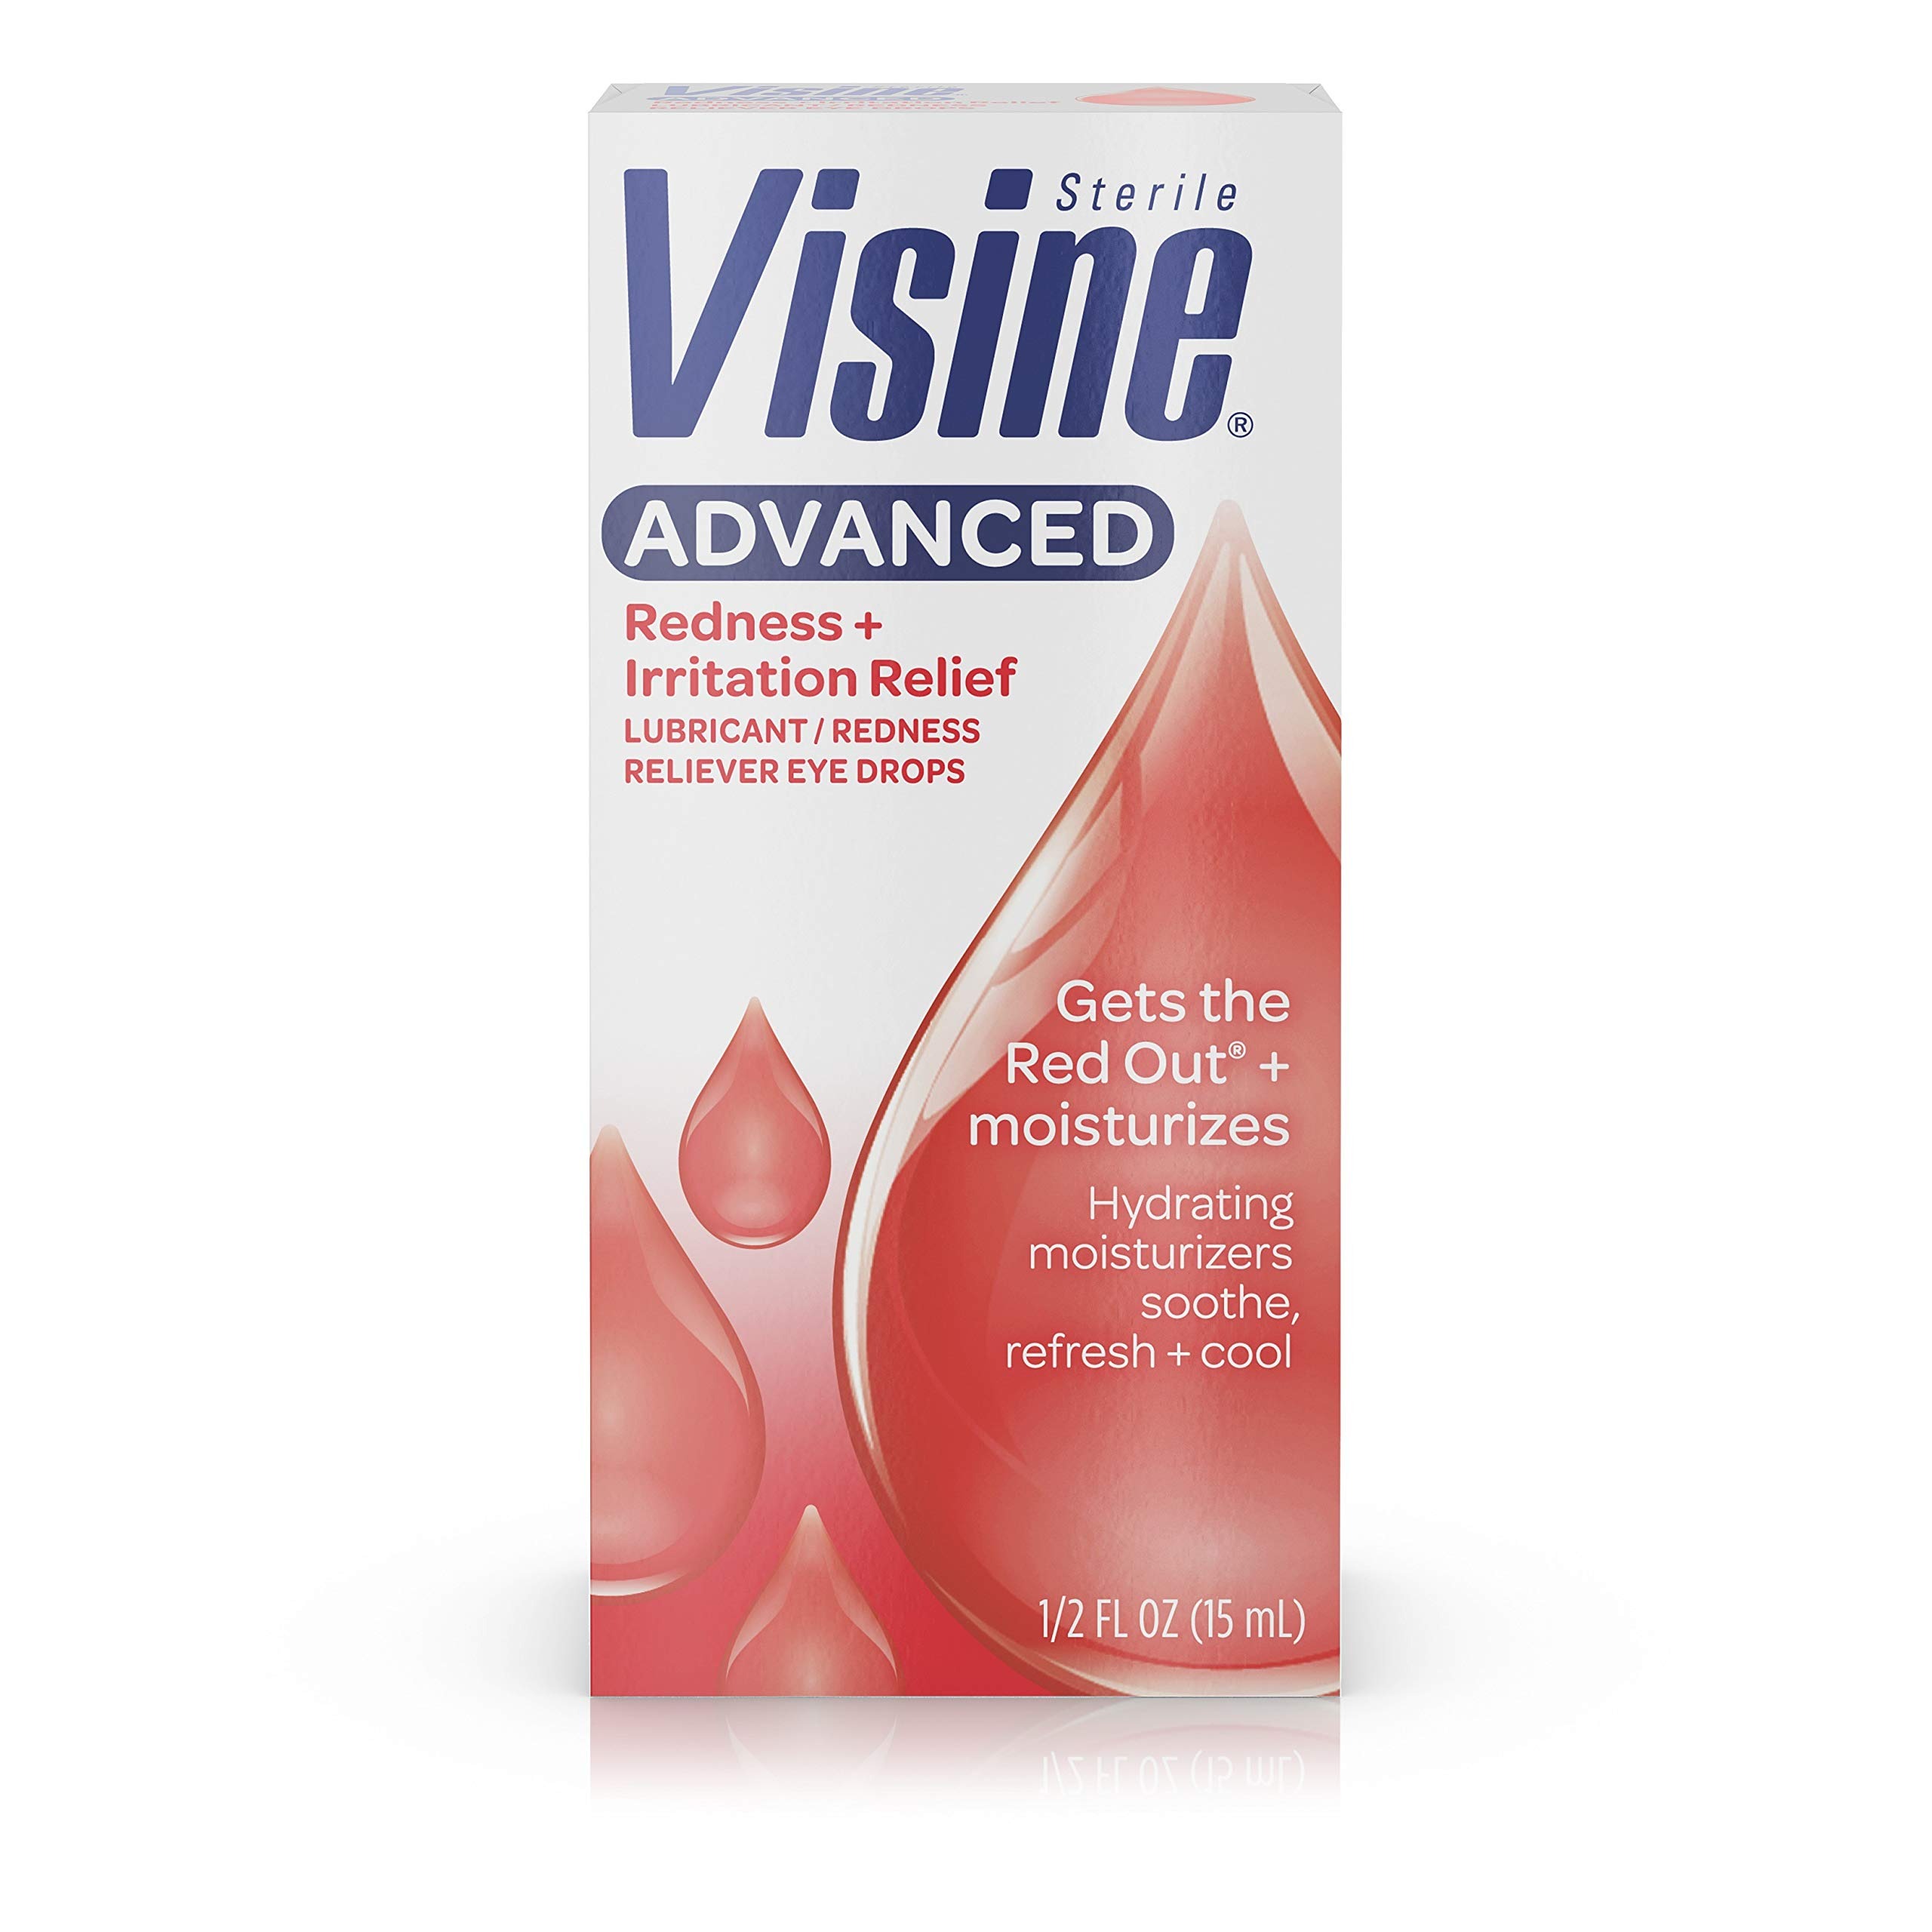
Item Name: Visine Advanced Redness + Irritation Relief Eye Drops for Dry, Irritated & Red Eyes, Lubricant & Redness Reliever to Hydrate, Soothe, Cool & Refresh, 0.5 fl. oz
Bullet Point 1: Relieves dry, red eyes due to minor eye irritation
Bullet Point 2: Tetrahydrozoline hydrochloride redness reliever
Bullet Point 3: Hydrating moisturizers soothe, refresh, and cool
Bullet Point 4: Protects against further irritation
Bullet Point 5: .5-fluid ounce bottle
Value: 0.5
Unit: fl oz

Price: 6.39